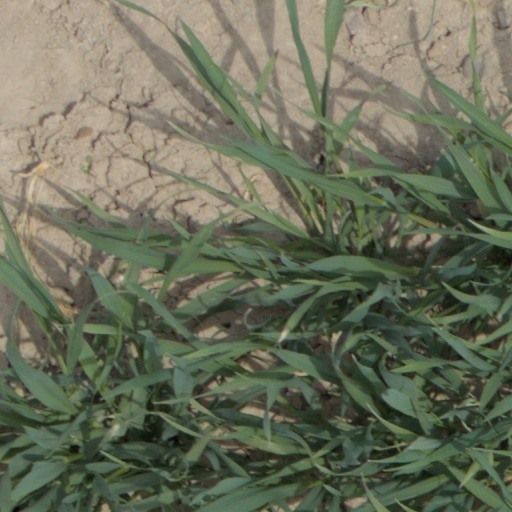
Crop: wheat